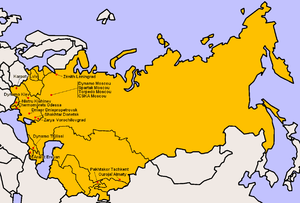
Clubs participants à la Division Supérieure 1974.
La saison 1974 de Vyschaïa Liga est la 36ᵉ édition du Championnat d'URSS de football.